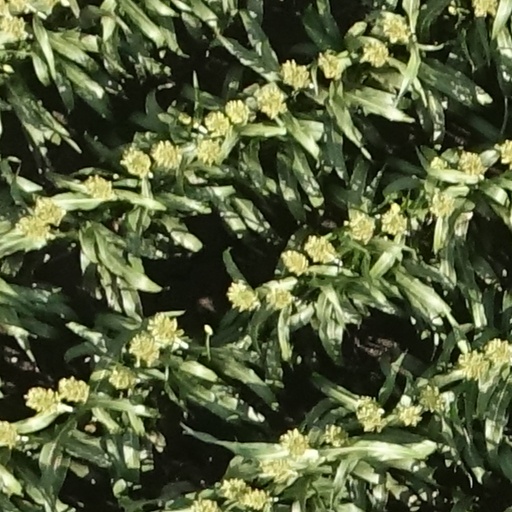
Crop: sorghum